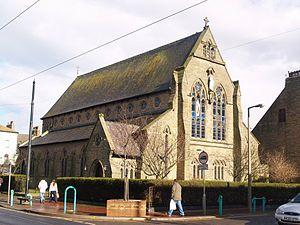
L'église Sainte-Marie de Fleetwood est une église catholique située à Fleetwood, dans le Lancashire, en Angleterre. Elle est un monument classé de Grade II.